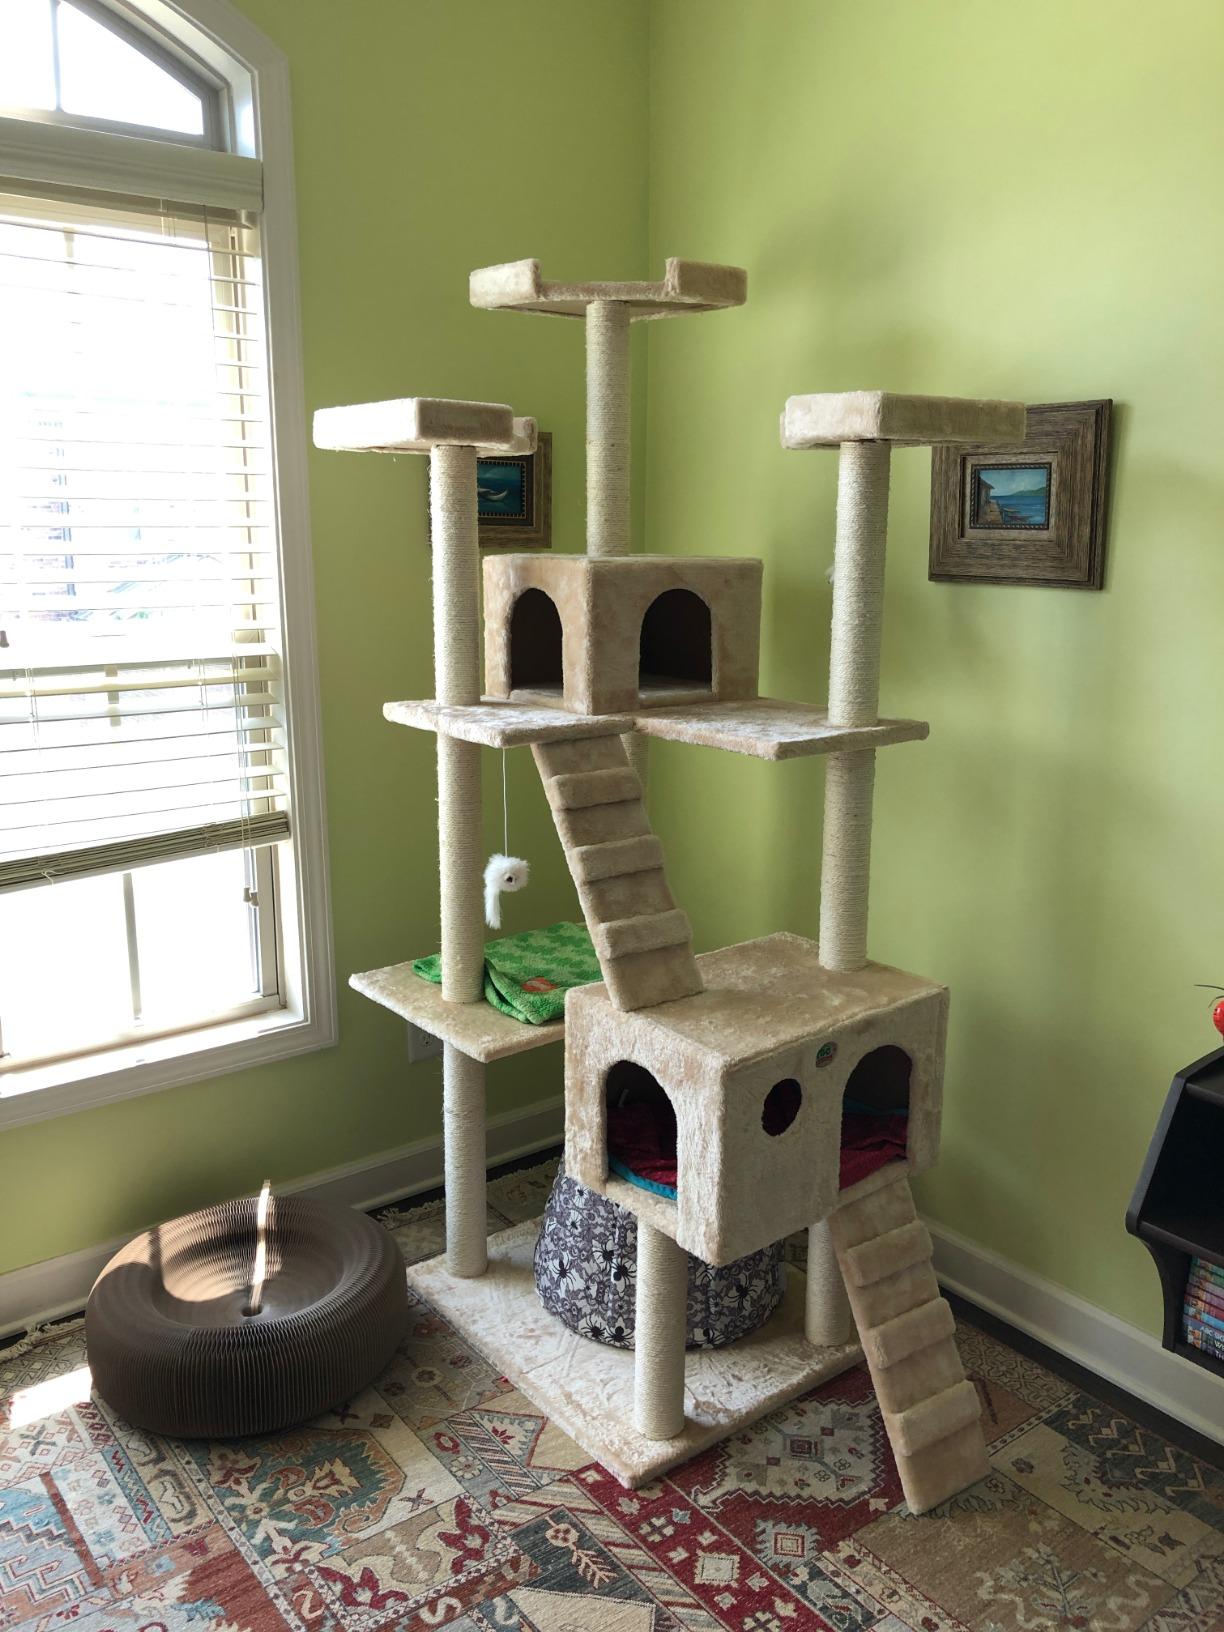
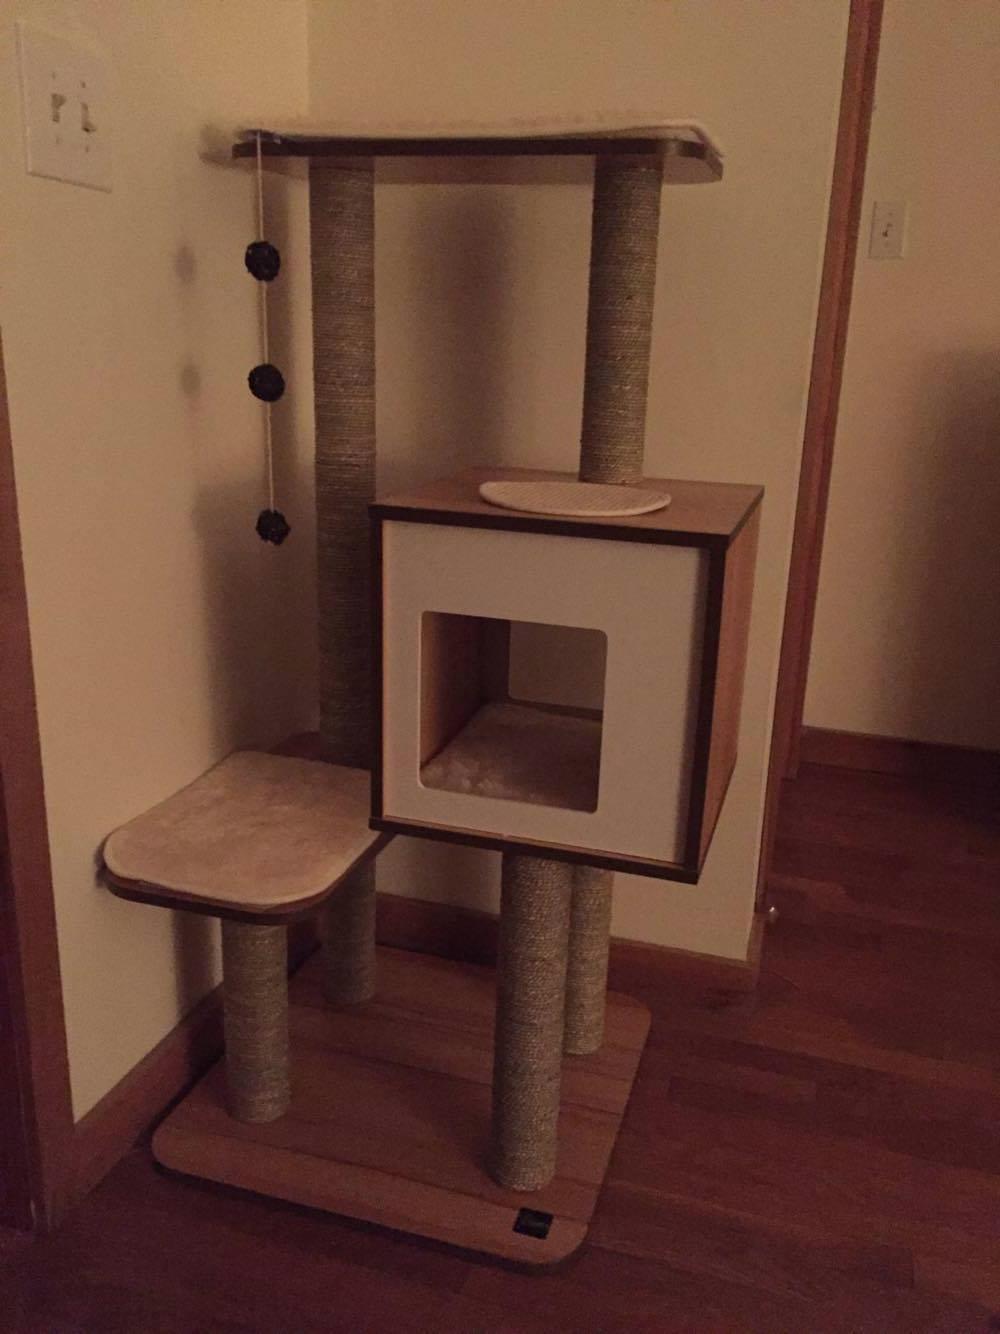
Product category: items_cat tree
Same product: no